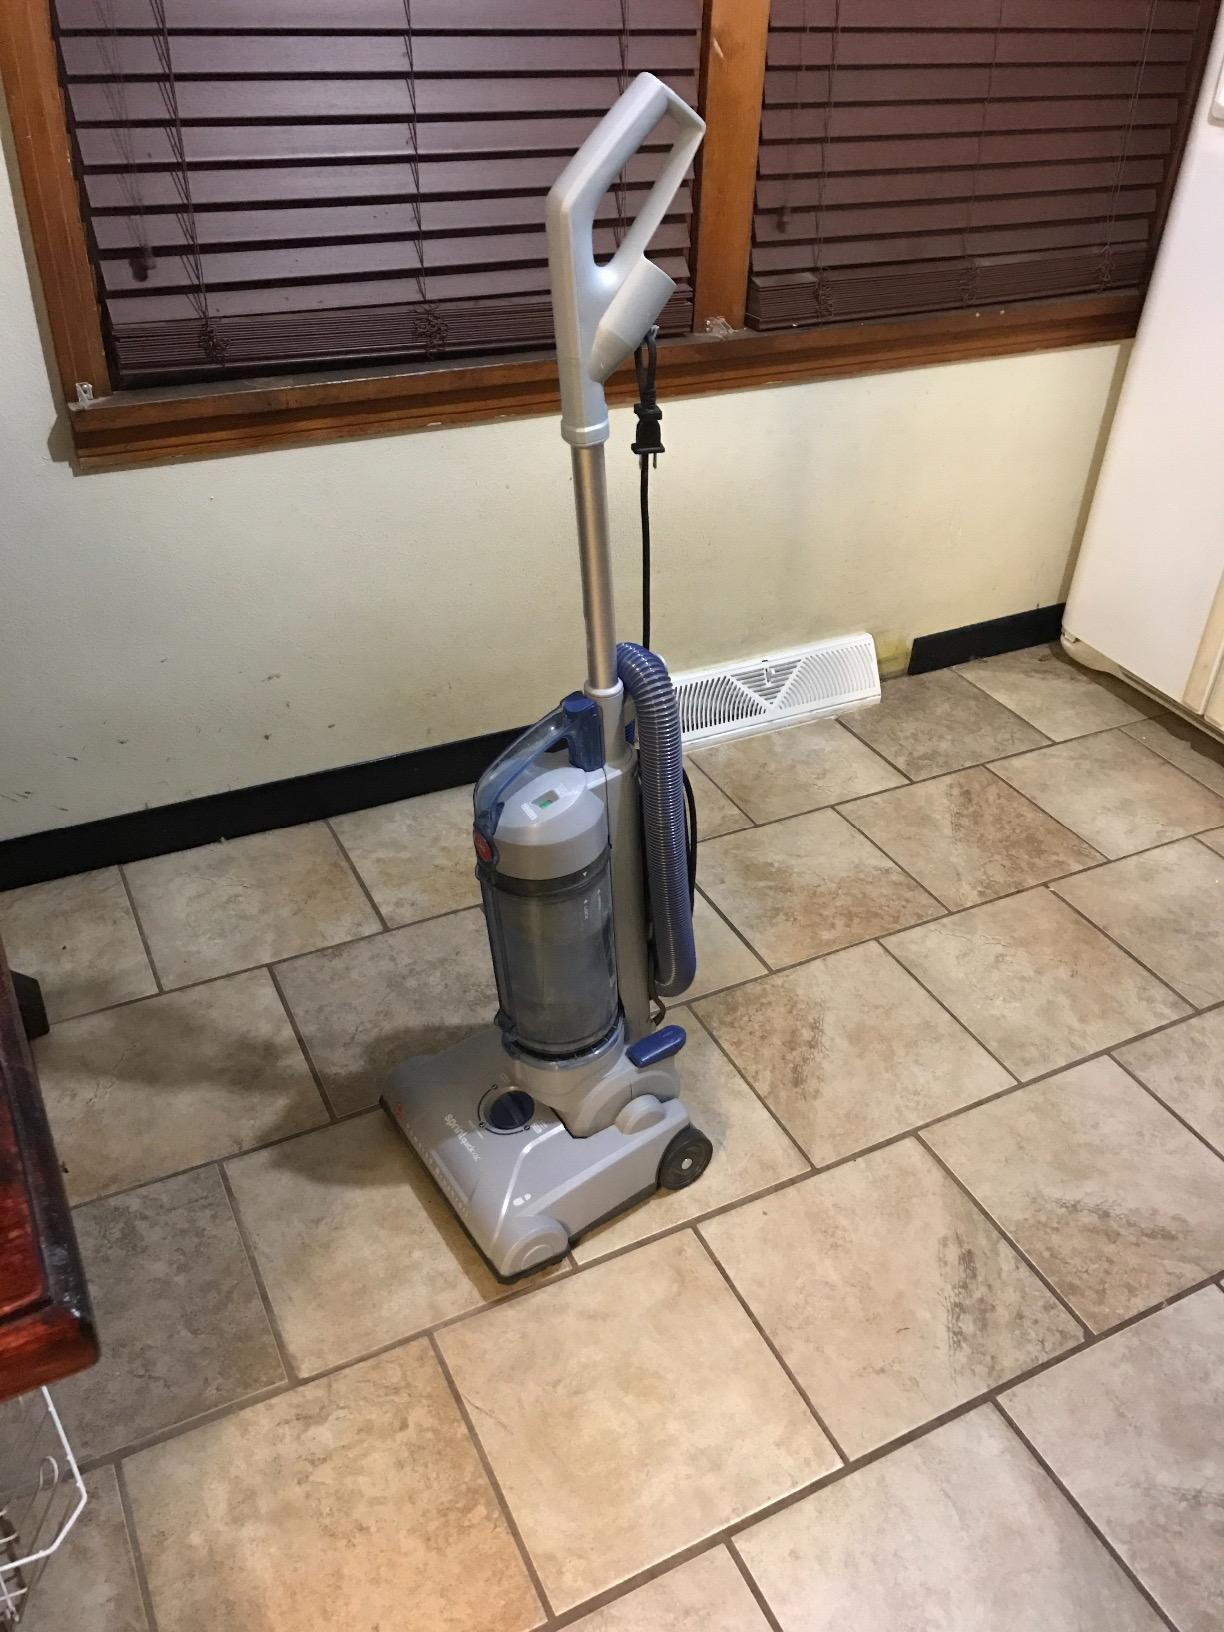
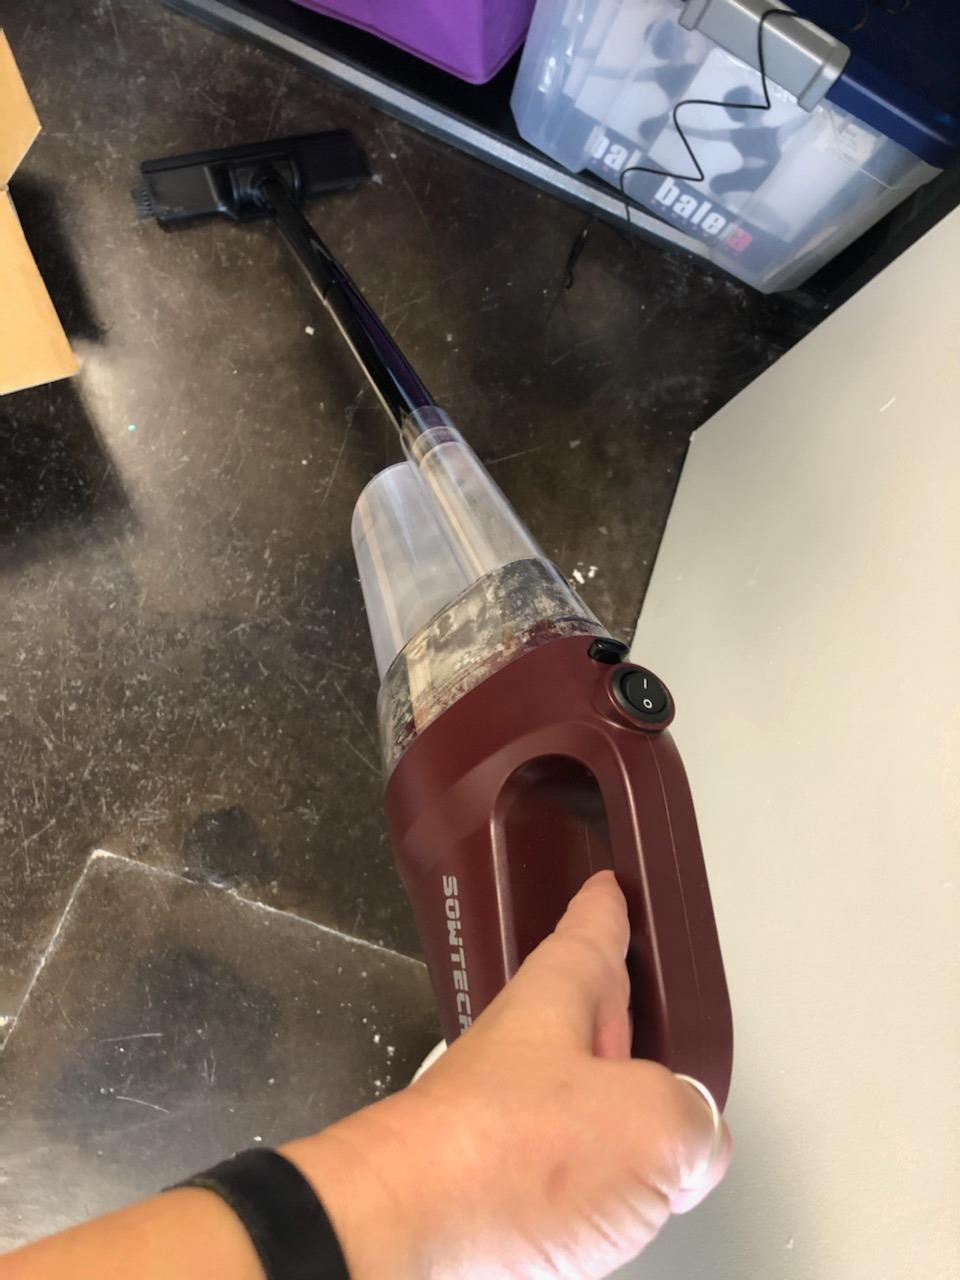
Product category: items_vacuum
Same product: no